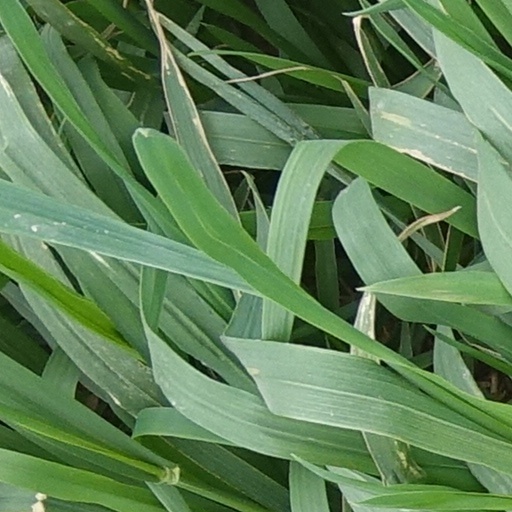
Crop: wheat